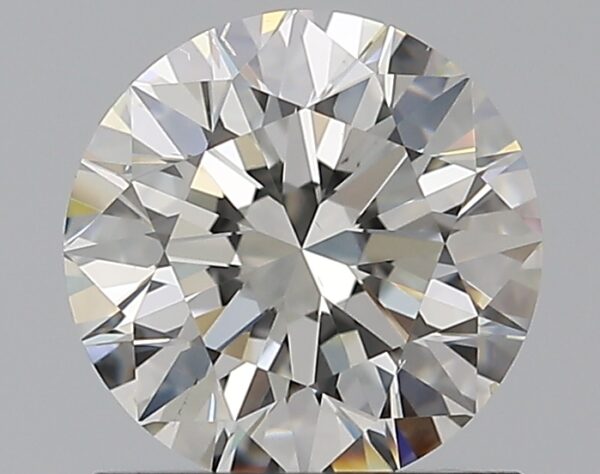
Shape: round
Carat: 1.07
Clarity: VS2
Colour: I
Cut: EX
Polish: EX
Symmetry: EX
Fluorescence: F
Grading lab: GIA
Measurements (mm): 6.52 x 6.57 x 4.07